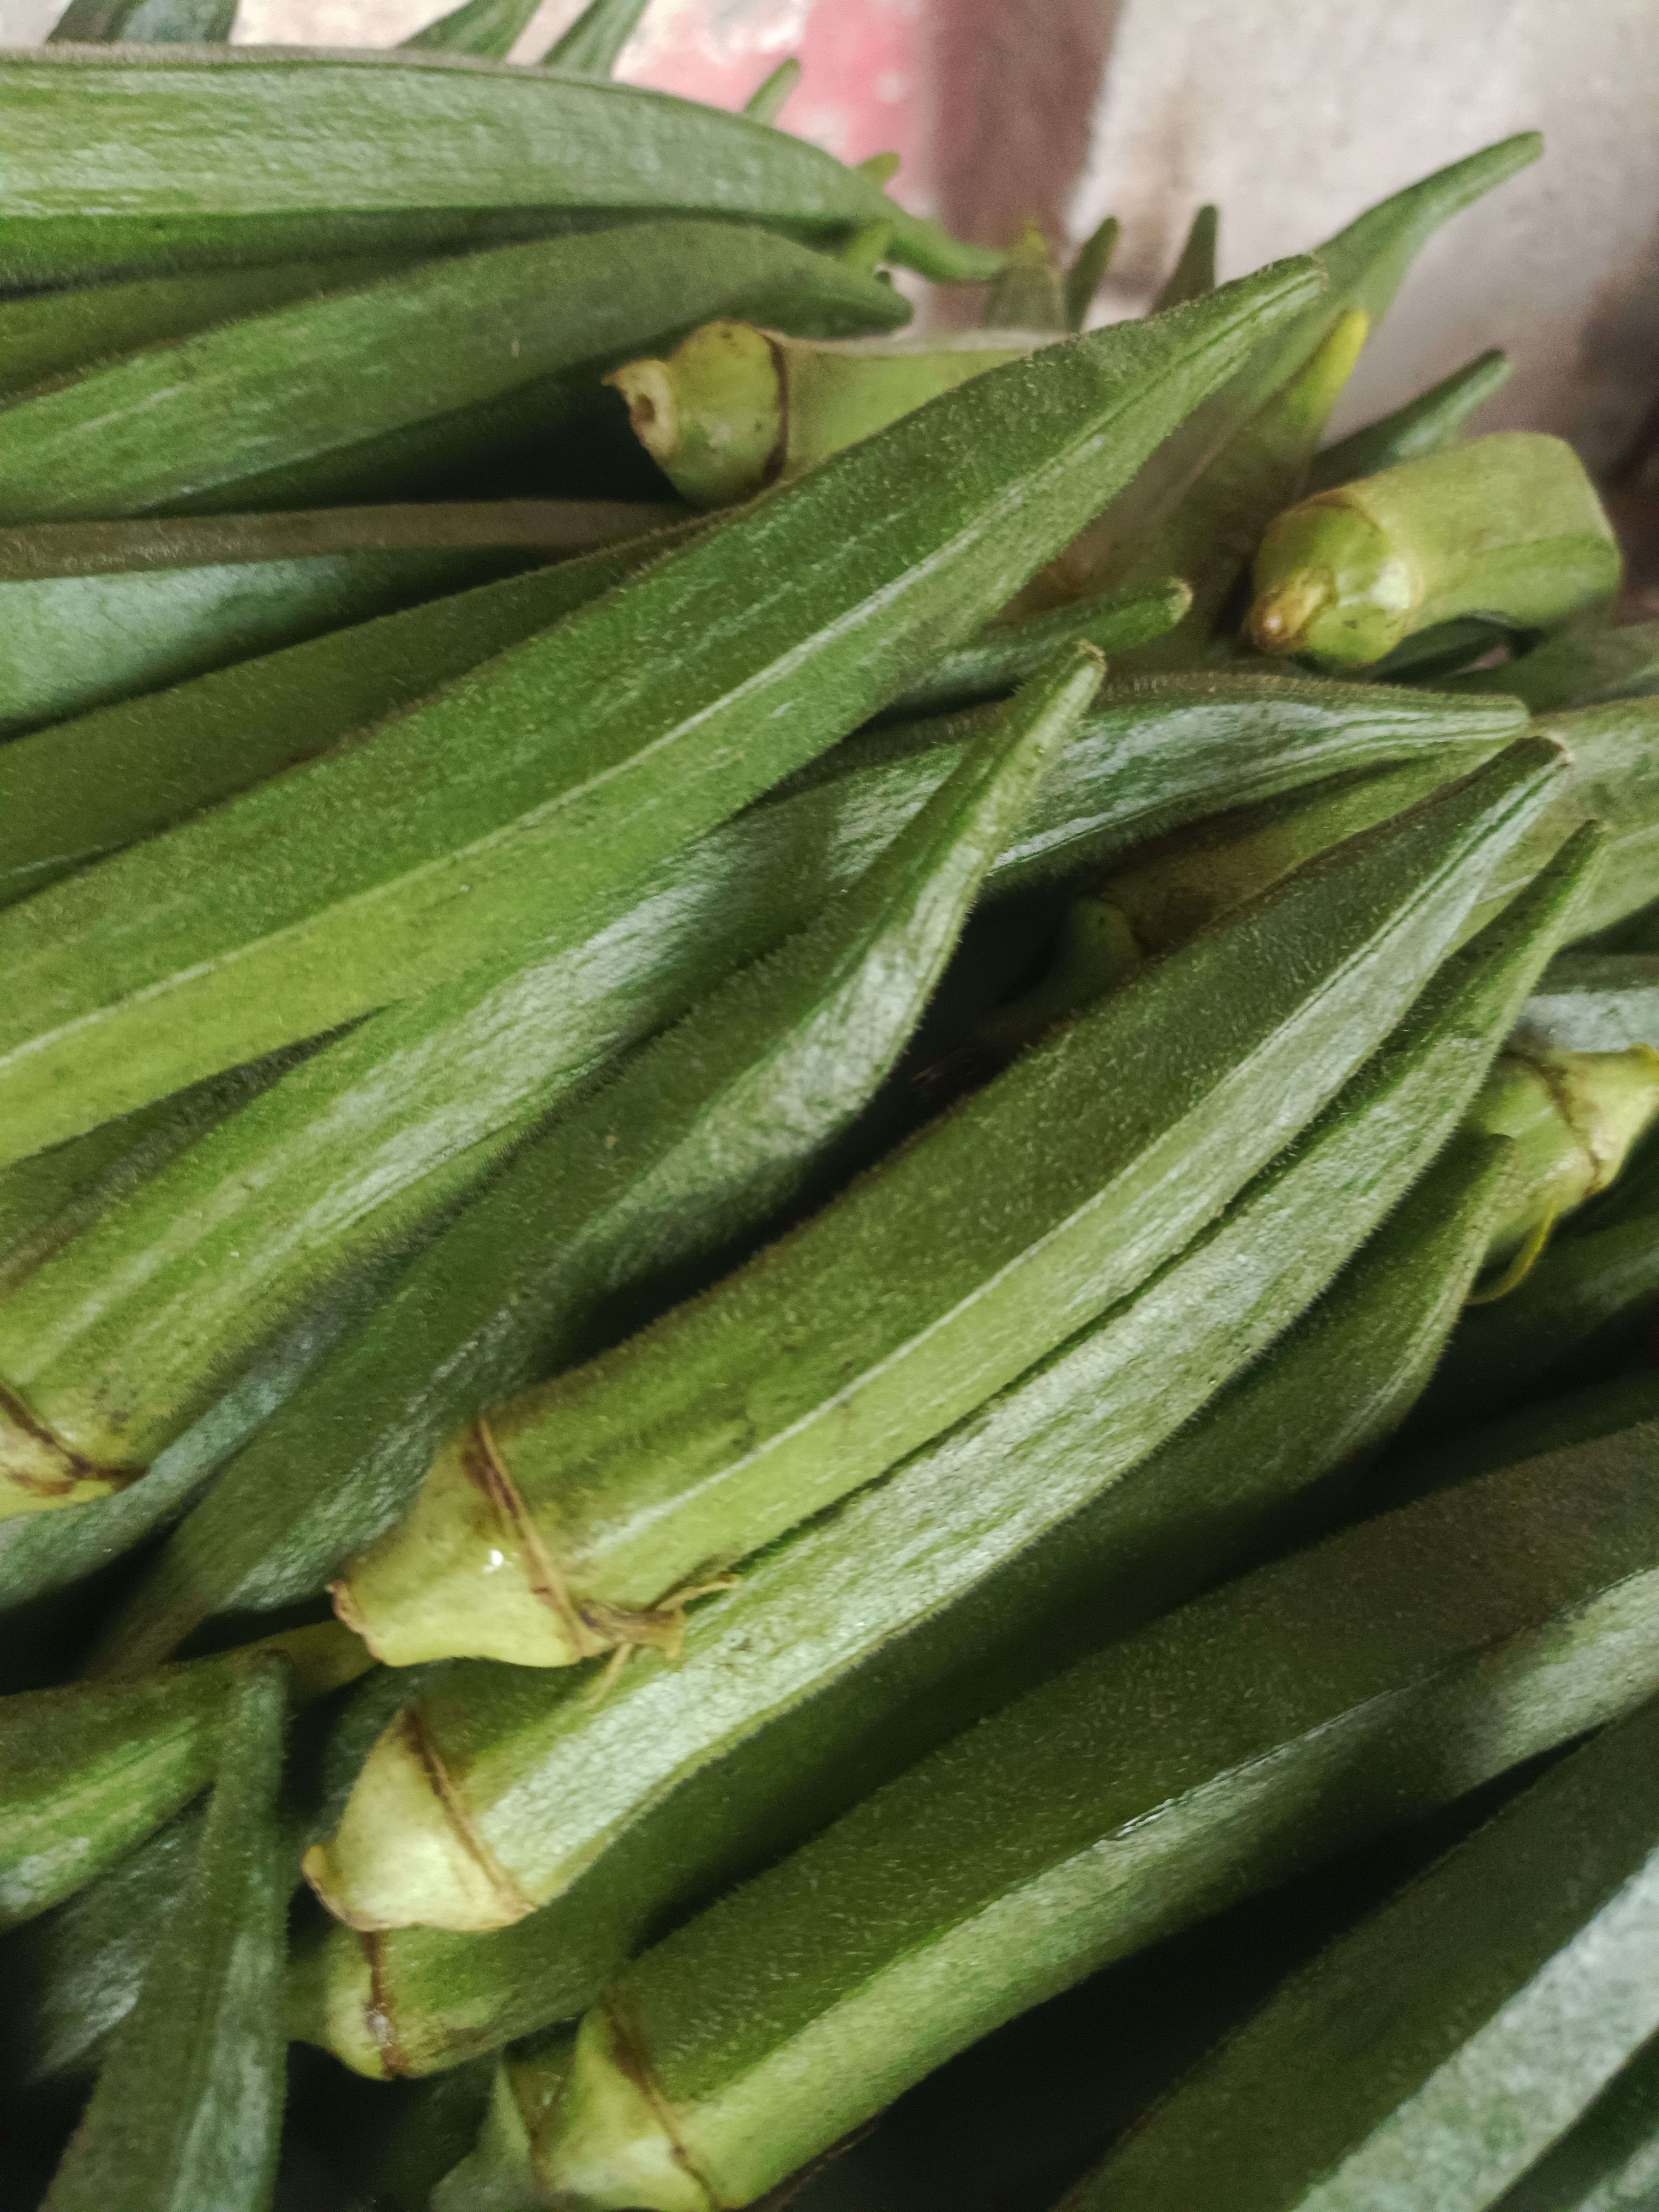
Label: Abelmoschus esculentus